Moon illusion

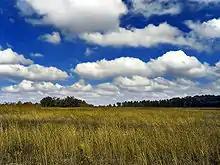
Clouds near the horizon are typically further away from the viewer, while those high in the sky are closer, giving the impression of a flat, or gently curved, sky surface.

The Moon illusion is the optical illusion of the Moon appearing larger near the horizon than it does higher up in the sky. It has been known since ancient times and recorded by various cultures. The explanation of this illusion is still debated.